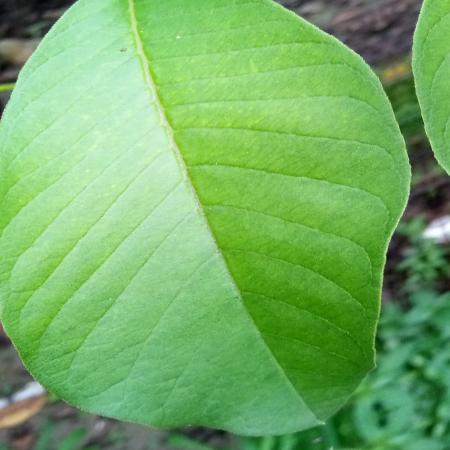
Label: Disease Free